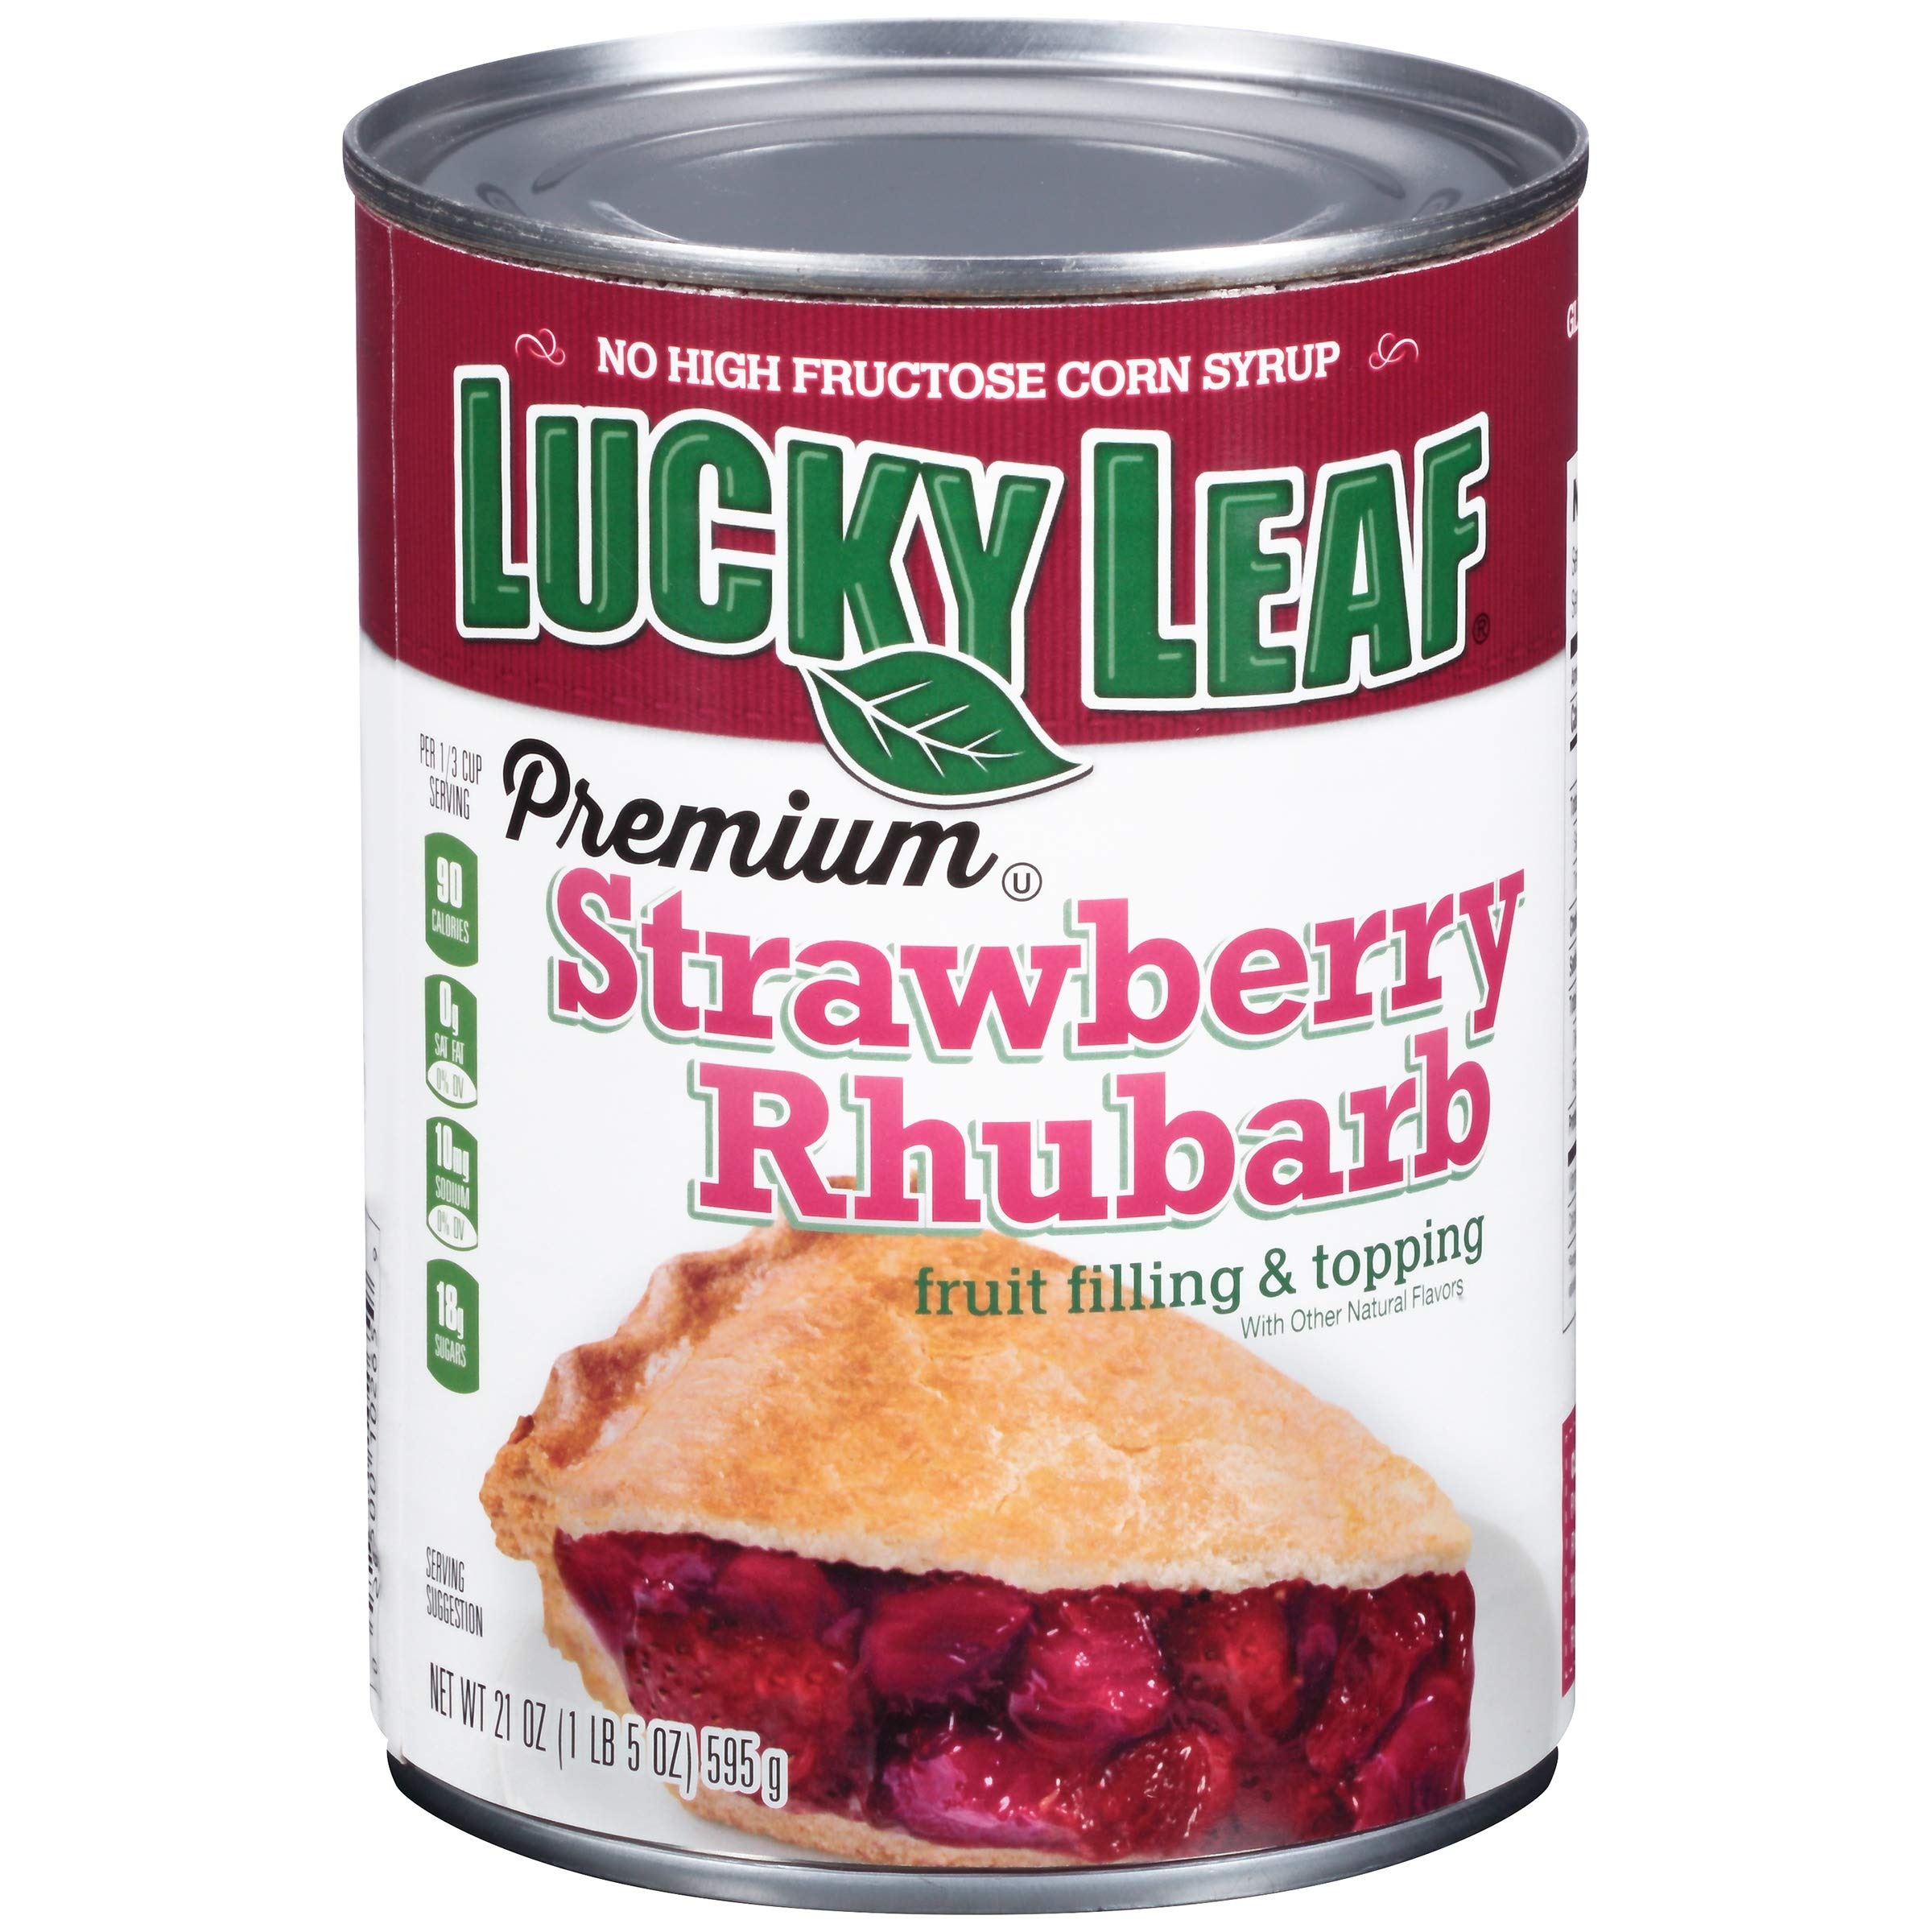
Item Name: Lucky Leaf Premium Strawberry Rhubarb Pie Filling & Topping (Pack of 2) 21 oz Cans
Value: 42.0
Unit: Ounce

Price: 12.06